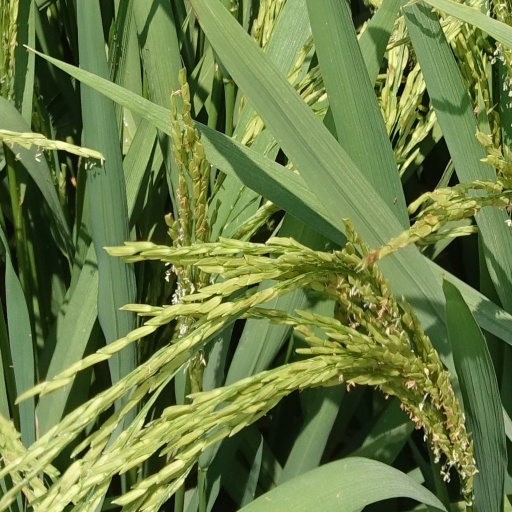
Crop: rice